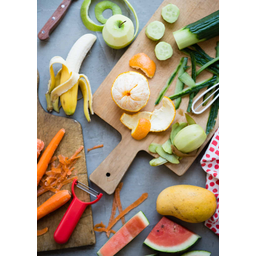
Label: generalcompost